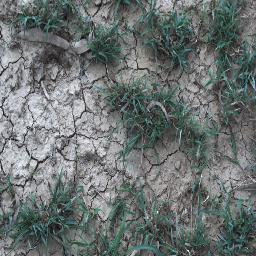
Label: negative